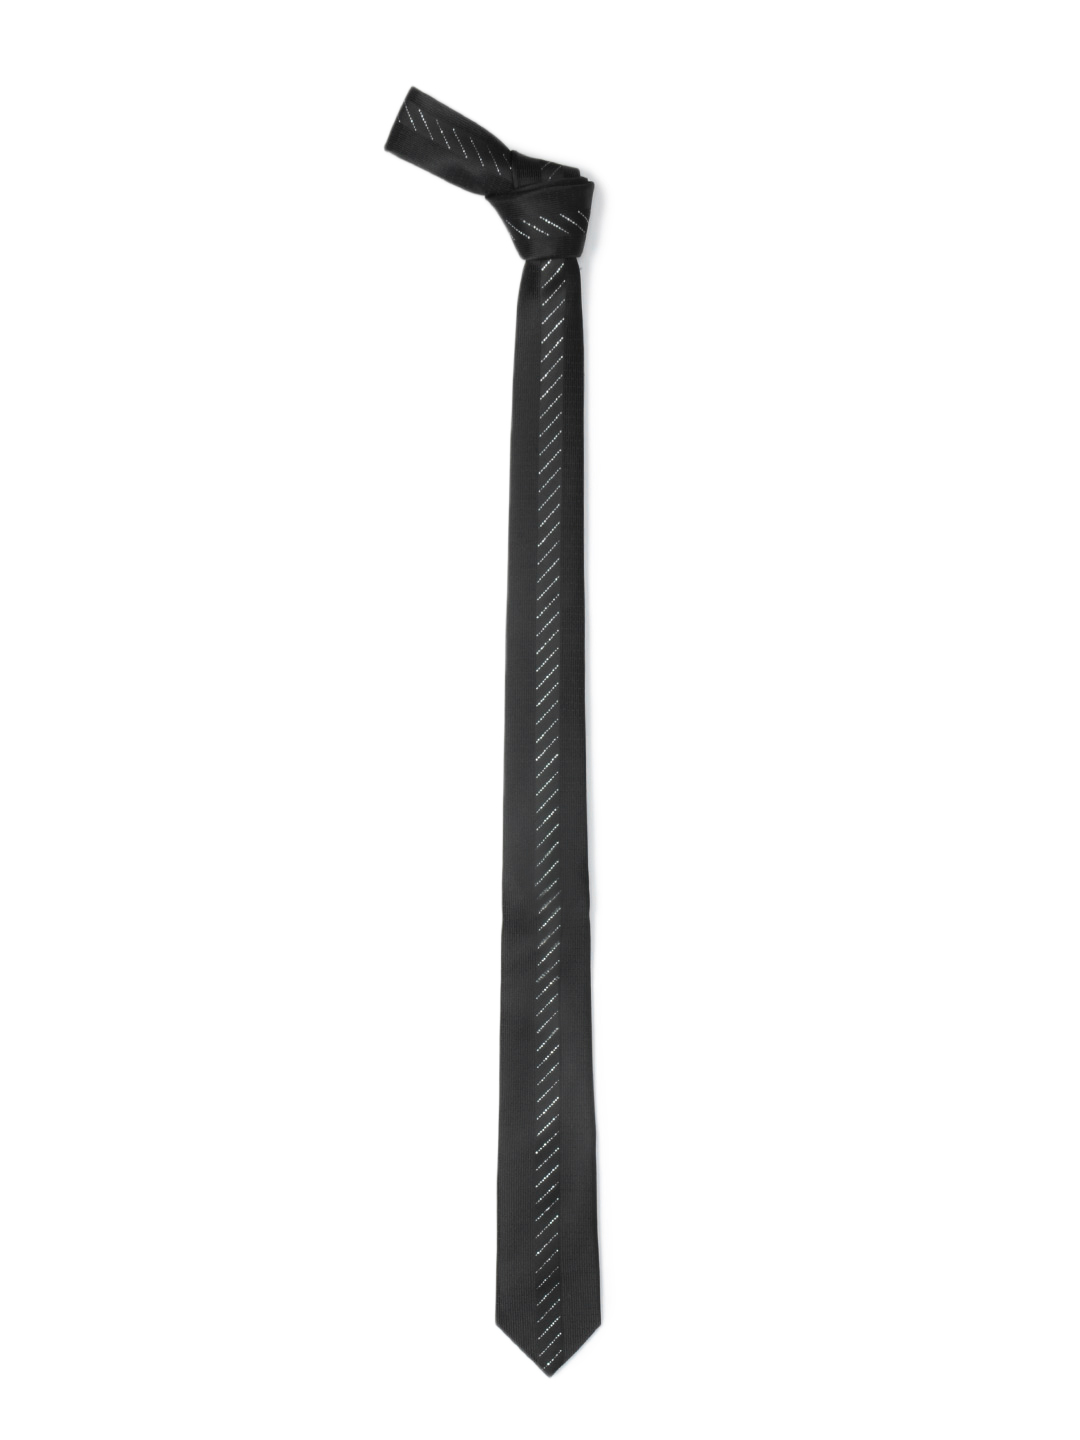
Parx Men Black Tie
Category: Accessories / Ties / Ties
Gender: Men
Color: Black
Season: Summer 2012
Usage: Formal